Udaan (2010 film)

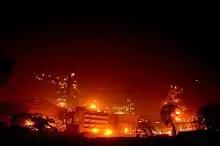
"Udaan" was set and filmed in Jamshedpur.

While working on "Devdas" as an assistant director in 2002, Vikramaditya Motwane saw "Sweet Sixteen" (directed by Ken Loach, about a troubled teenager who sets out to raise money for a new home). Motwane said that the film left "a deep imprint on my mind" and thought, "Why couldn’t a similar film about a youngster be made in India?" Drawing on his own life and surroundings, he wrote a screenplay revolving around a problematic father-son relationship. Motwane decided to set the film in the industrial city of Jamshedpur when he was struck by the contrast between the area surrounding the Tata Steel plant and Jamshedpur's sister city, Adityapur, saying that the former was an "amalgamation of diverse